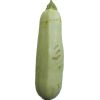
Label: Zucchini 1